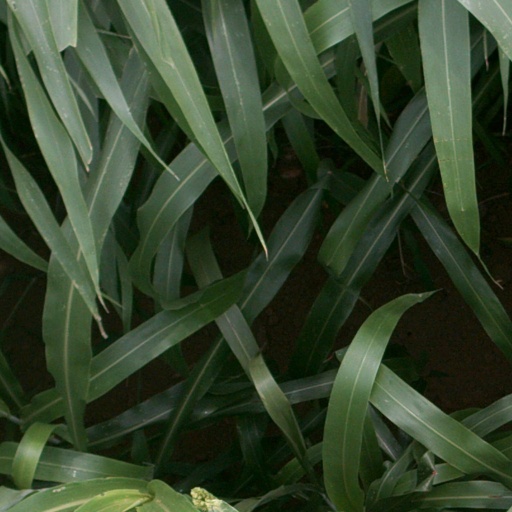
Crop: sorghum